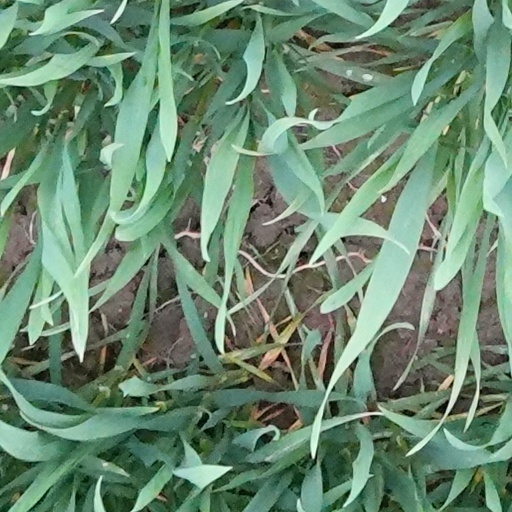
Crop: wheat